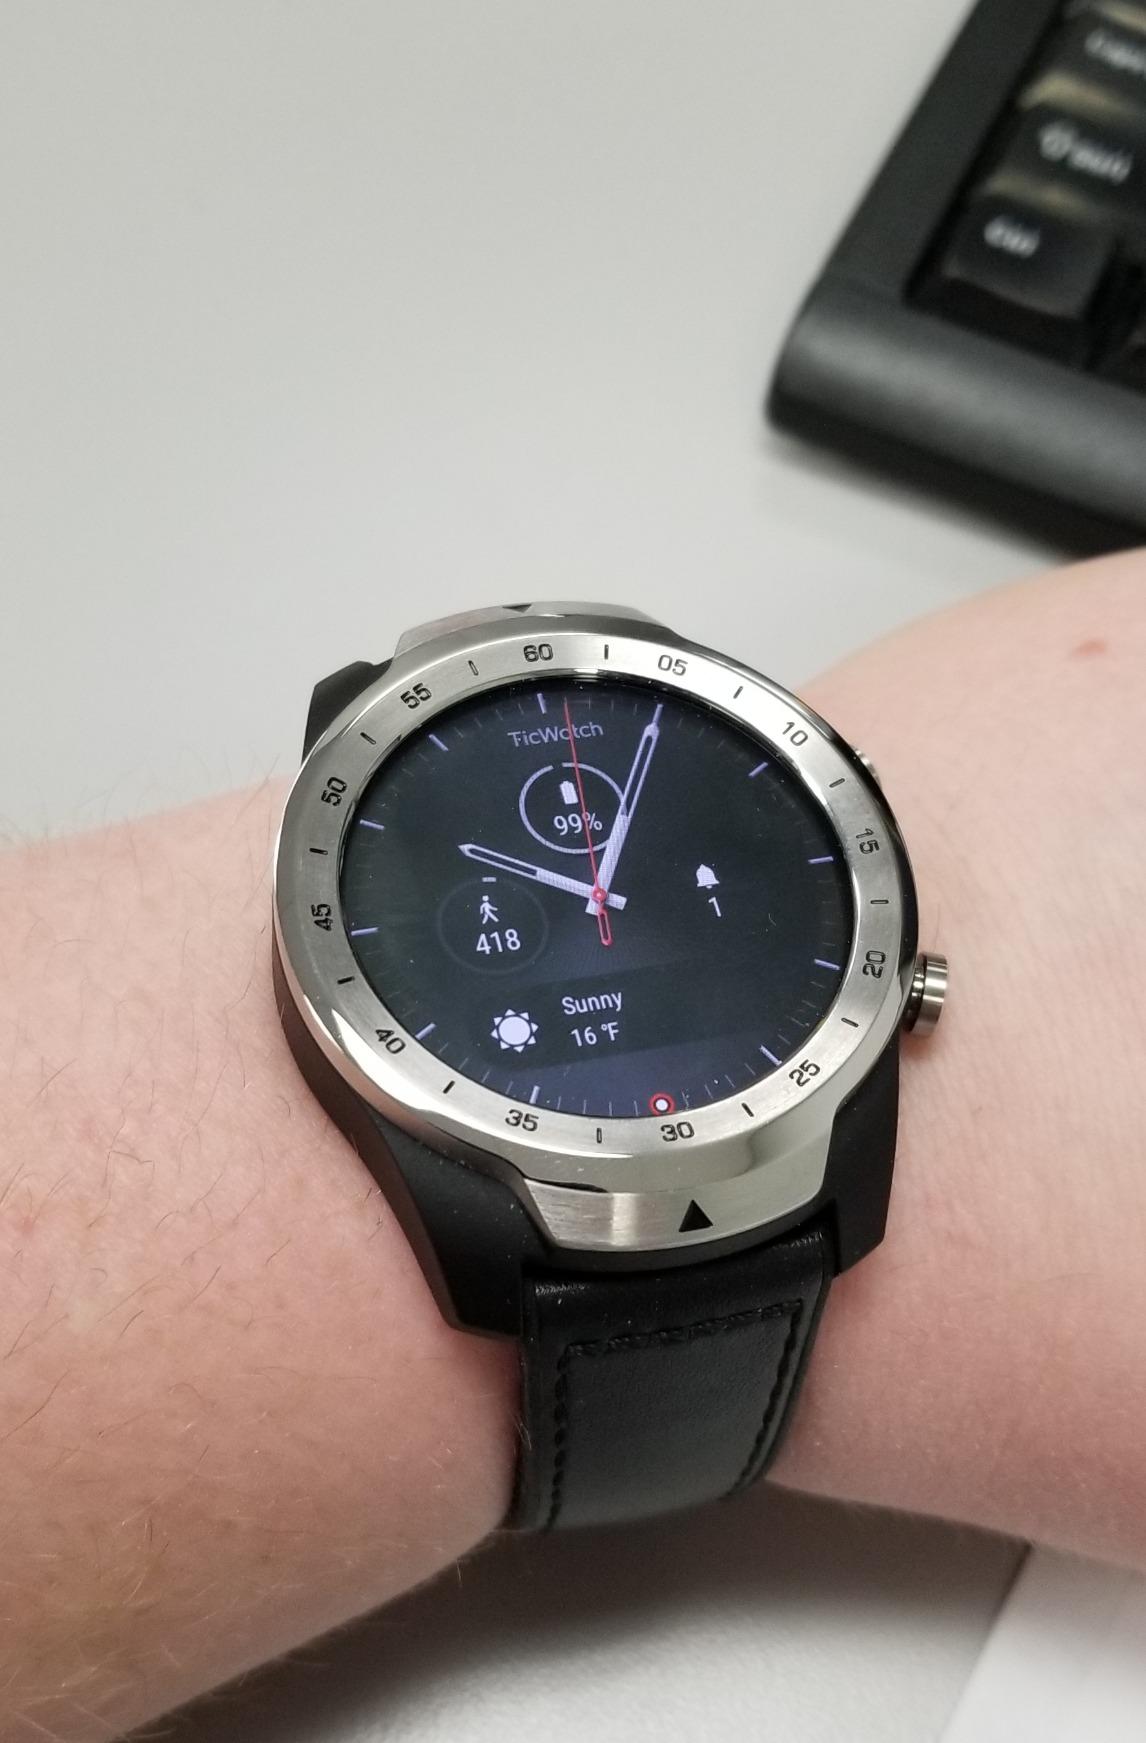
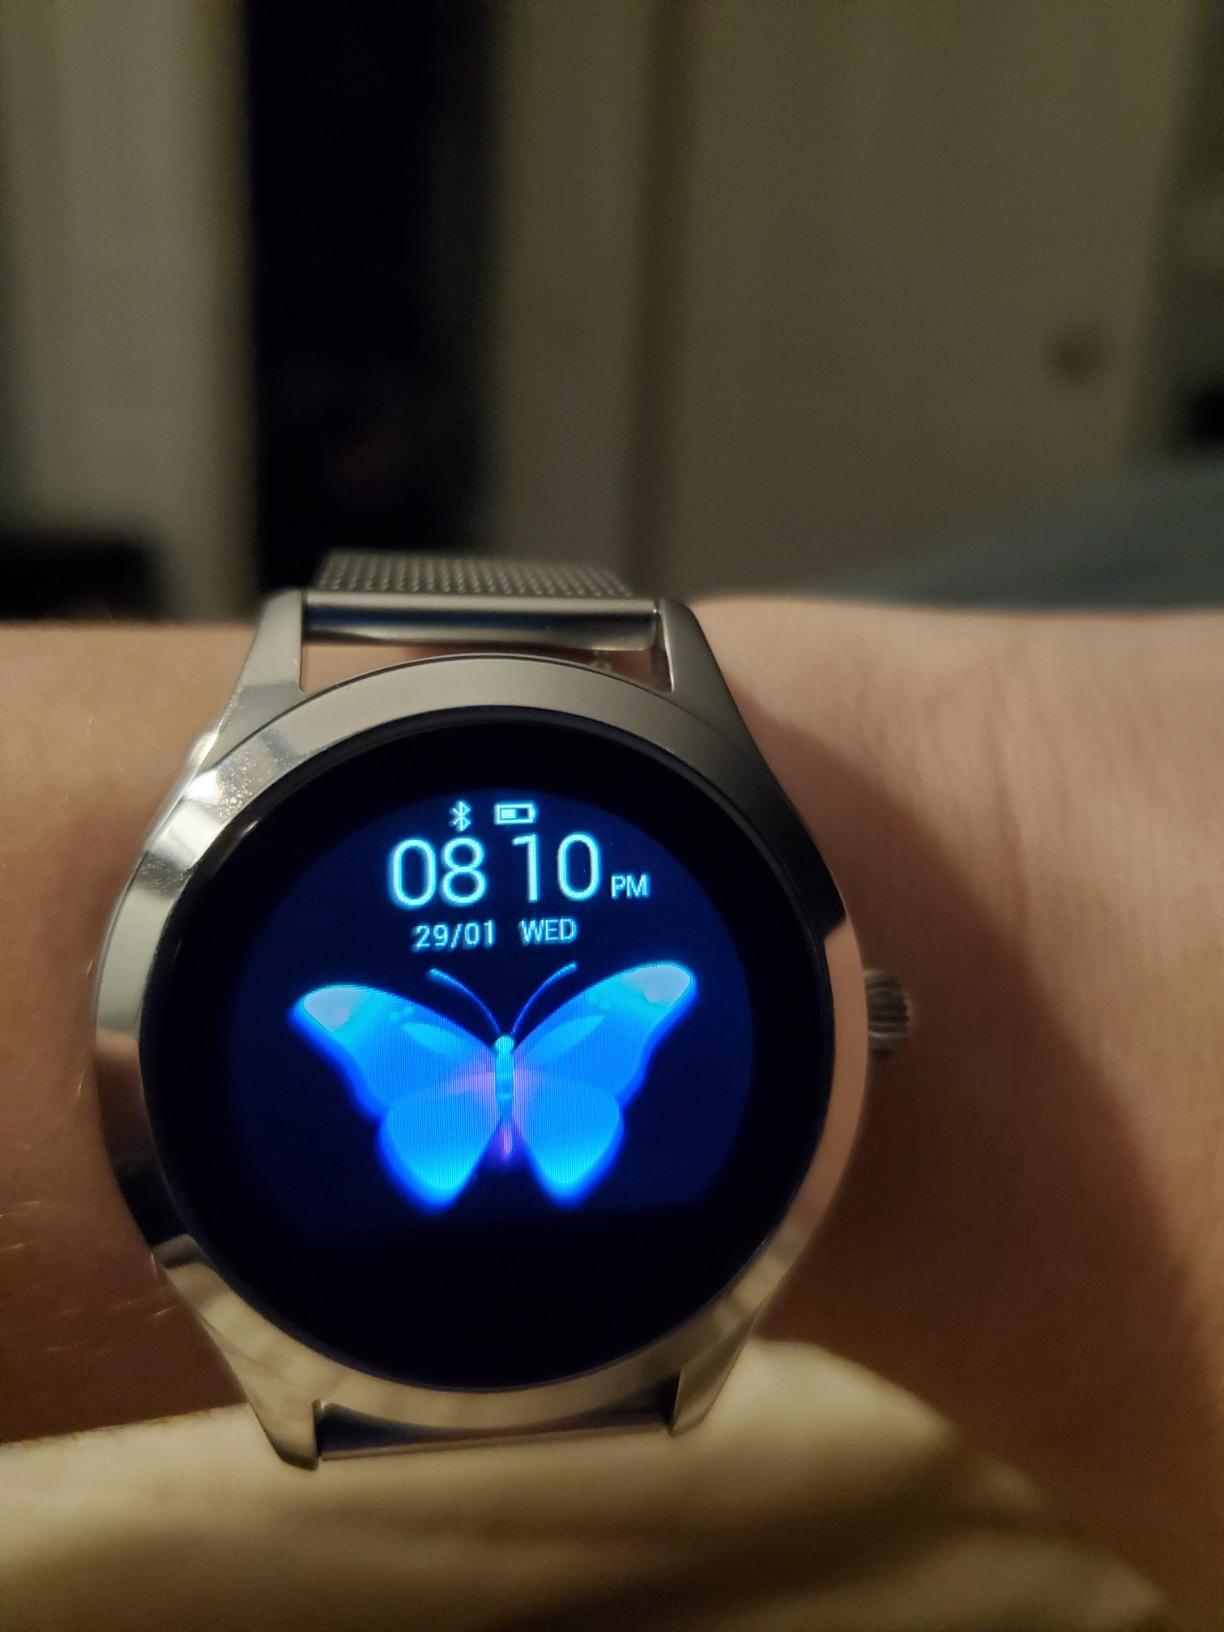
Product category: smartwatch
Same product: no